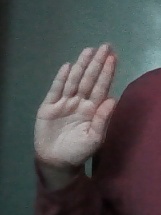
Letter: seen